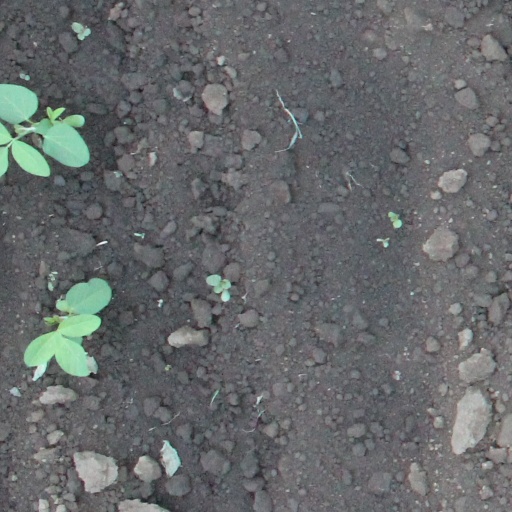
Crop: soybean